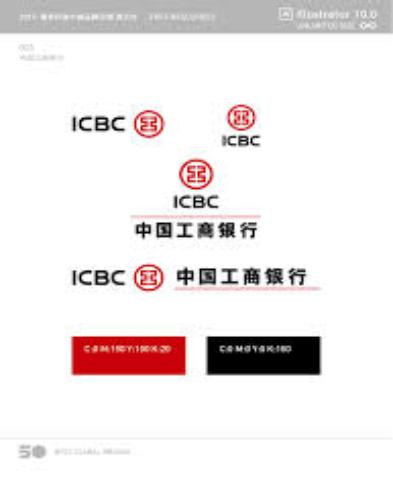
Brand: icbc-3
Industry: Others